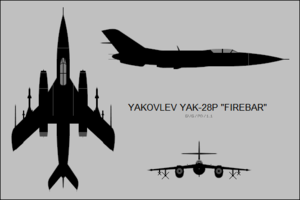
Le Yakovlev Yak-28 est un bombardier à réaction conçu par l'URSS à la fin des années 1950. Il a été construit à environ 700 exemplaires dans différentes versions destinées également à l'interception, la reconnaissance, la guerre électronique ou l'entraînement.